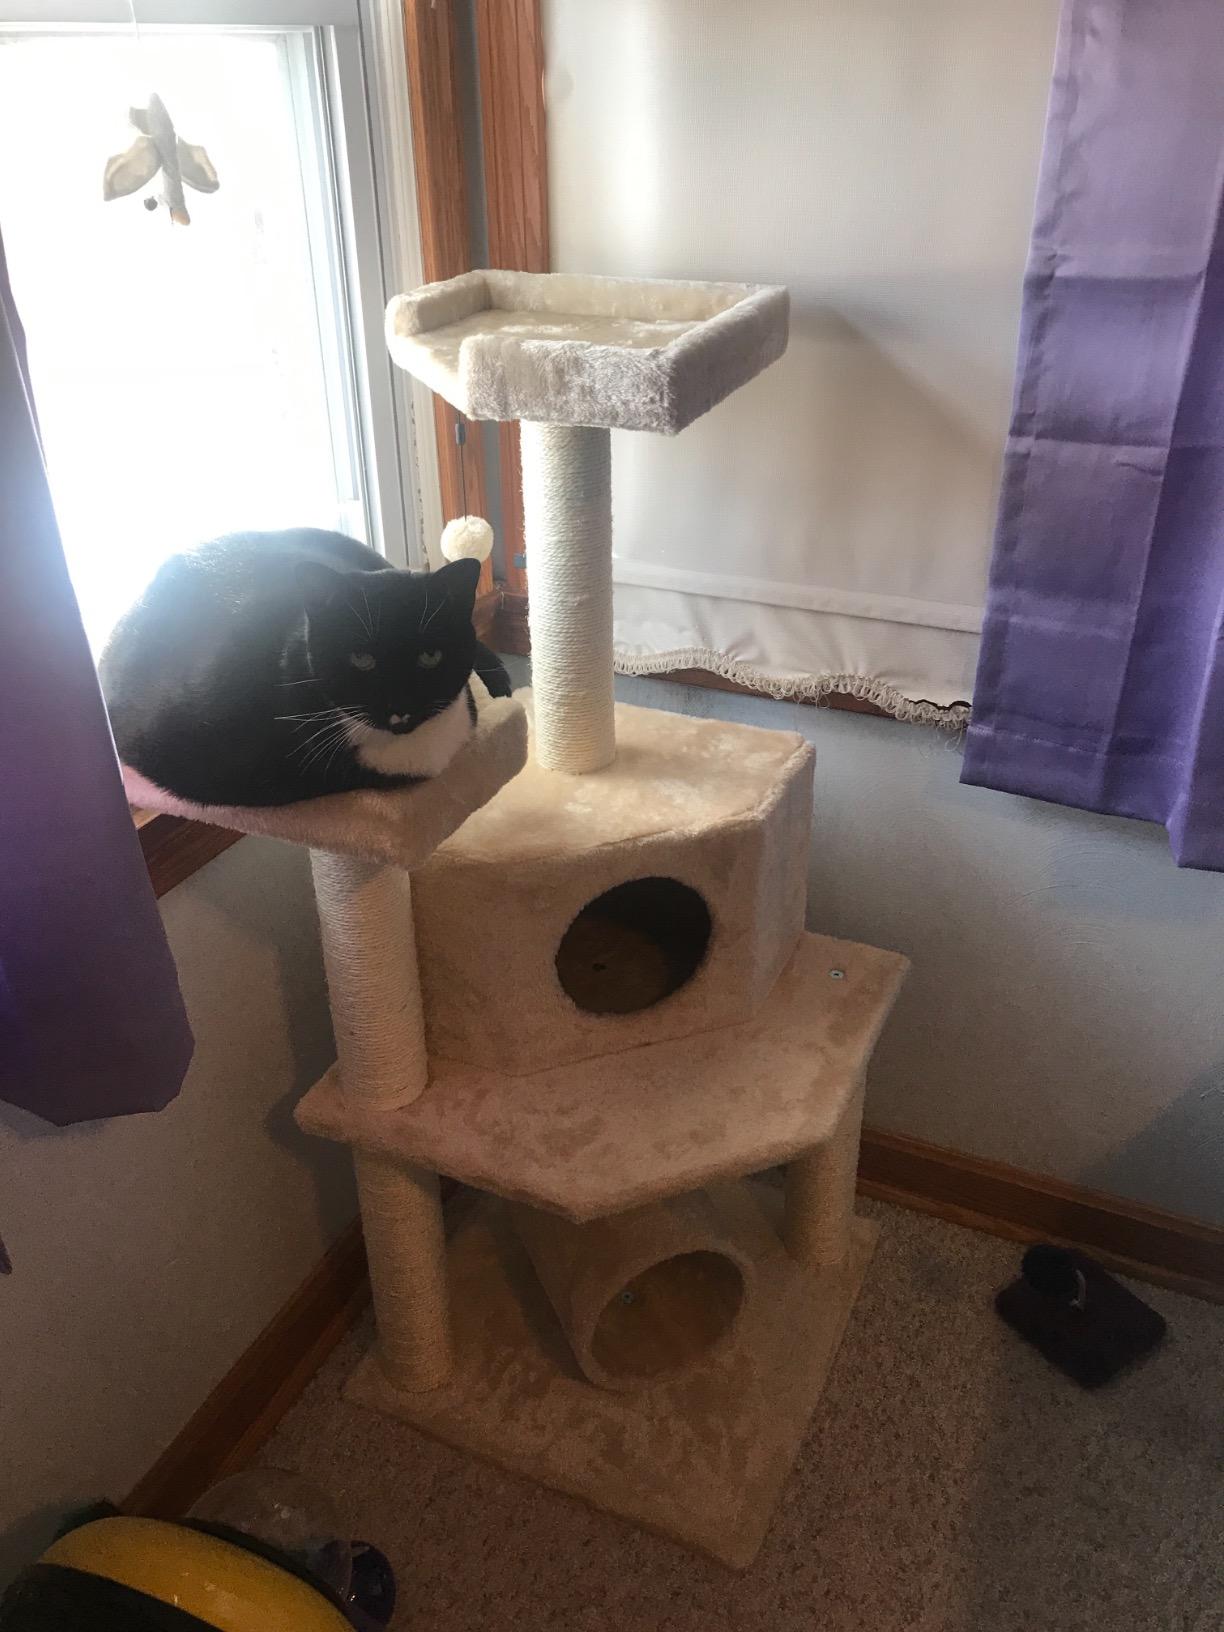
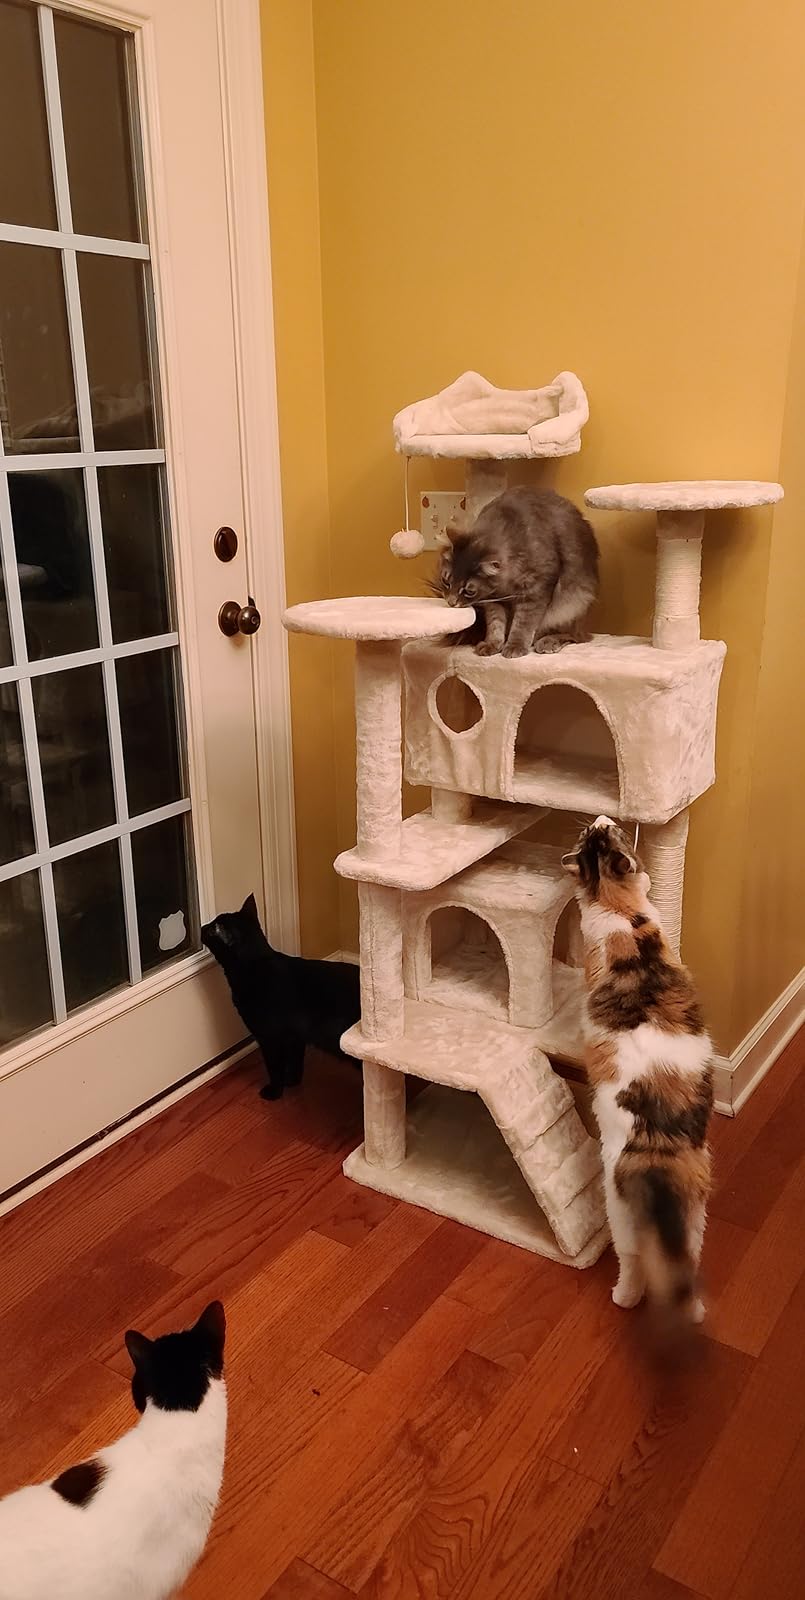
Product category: items_cat tree
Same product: no